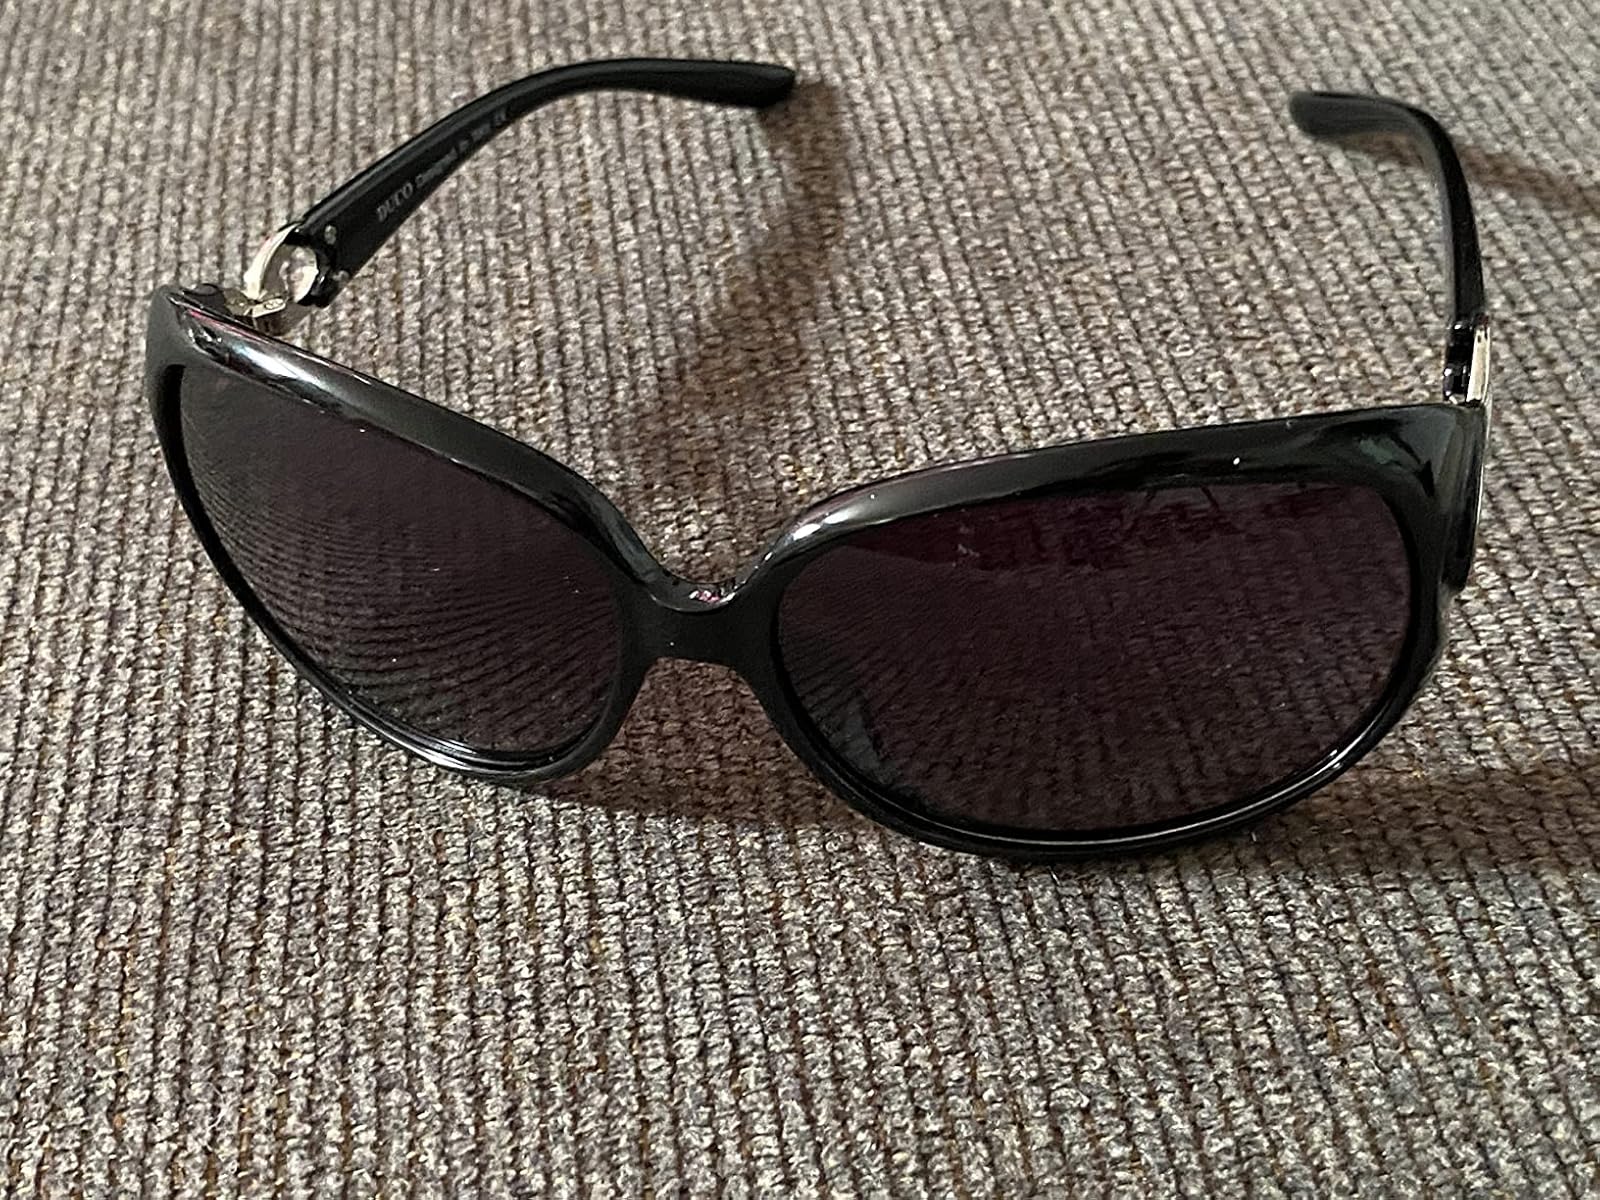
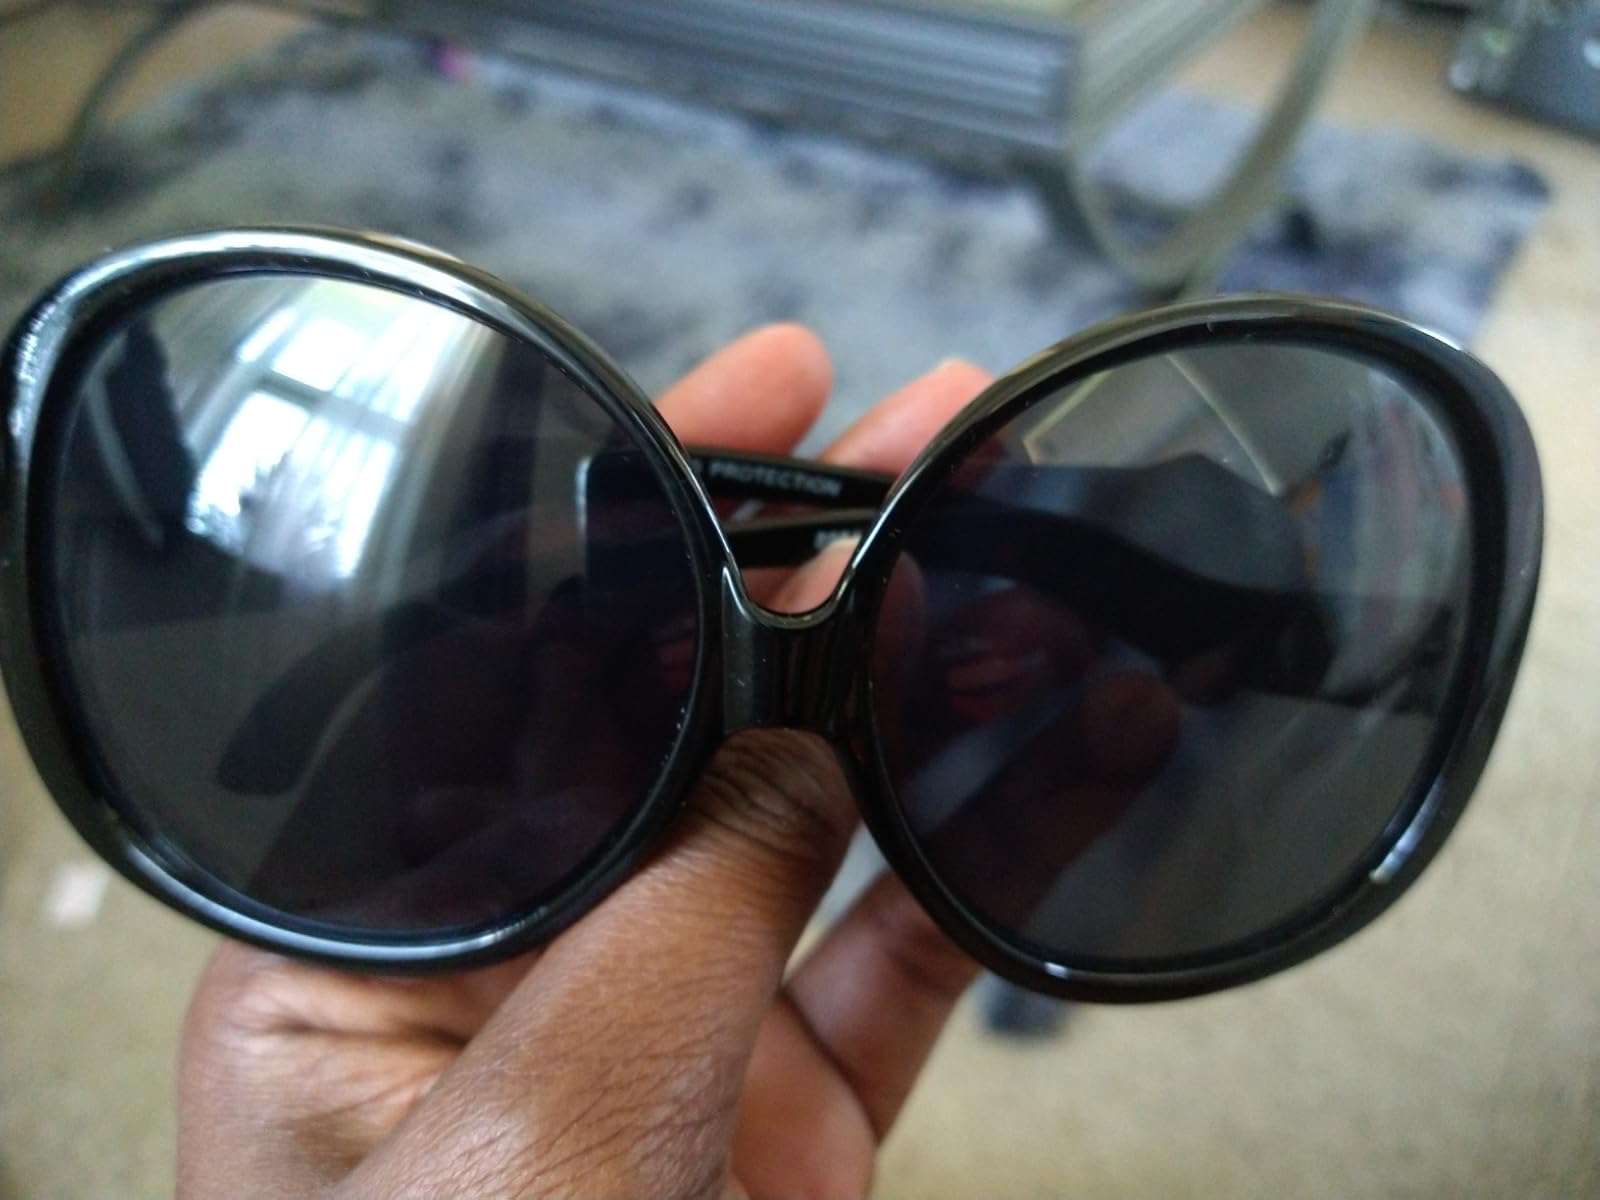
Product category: accessories_sunglasses
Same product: no